Dak bungalow

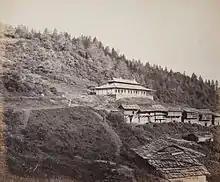
The dak bungalow above Narkanda in 1868

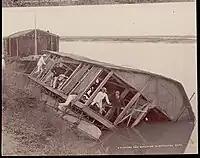
"A floating dâk-bungalow in difficulties",

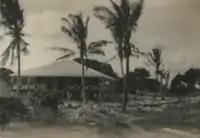
A "dak bungalow " in Kenya, . The term was sometimes applied to similar structures throughout the British Empire.

A dak bungalow, dak-house or dâk-bungalow was a government building in British India under Company Rule and the Raj. It may also refer to some similarly-built or -used structures in modern India, Bangladesh, and Pakistan.